Stefan Weinfurter

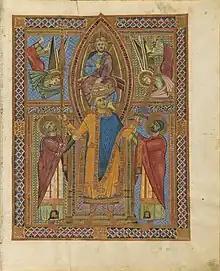
Coronation picture from the Regensburg Sacramentary. Henry II donated the Regensburg Sacramentary to Bamberg Cathedral. Miniature from the Sacramentary of Henry II, today in the Bavarian State Library in Munich (Clm 4456, fol. 11r).

Weinfurter produced over 200 publications in the period from 1974 until his death in 2018. His research covered imperial and rulership history in the Ottonian, Salian, and Hohenstaufen periods, configurations of order in the European framework, rituals and communication in politics and society, regional and ecclesiastical history in the Middle Ages and early modern period, the history of religious orders in the High Middle Ages, and images as historical sources. A close collaboration in Weinfurter's research occurred in the mid-1990s with Bernd Schneidmüller. With his academic teacher Odilo Engels, he edited four volumes of the "Series episcoporum ecclesiae catholicae occidentalis" (1982, 1984, 1991, 1992), a prosopography of the early and high medieval bishops. In 1982, Weinfurter gave a programmatic overview of the problems and possibilities of a prosopography of the early and high medieval episcopate at the first interdisciplinary conference on medieval prosopography in Bielefeld. Among other things, the wide-ranging spatial and temporal objectives proved to be particularly difficult.